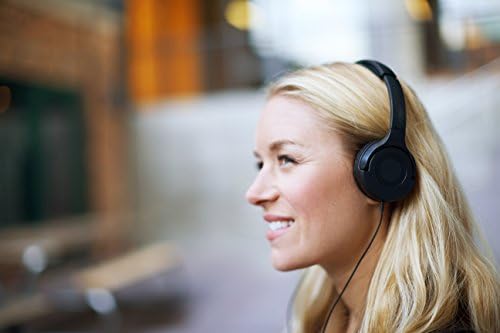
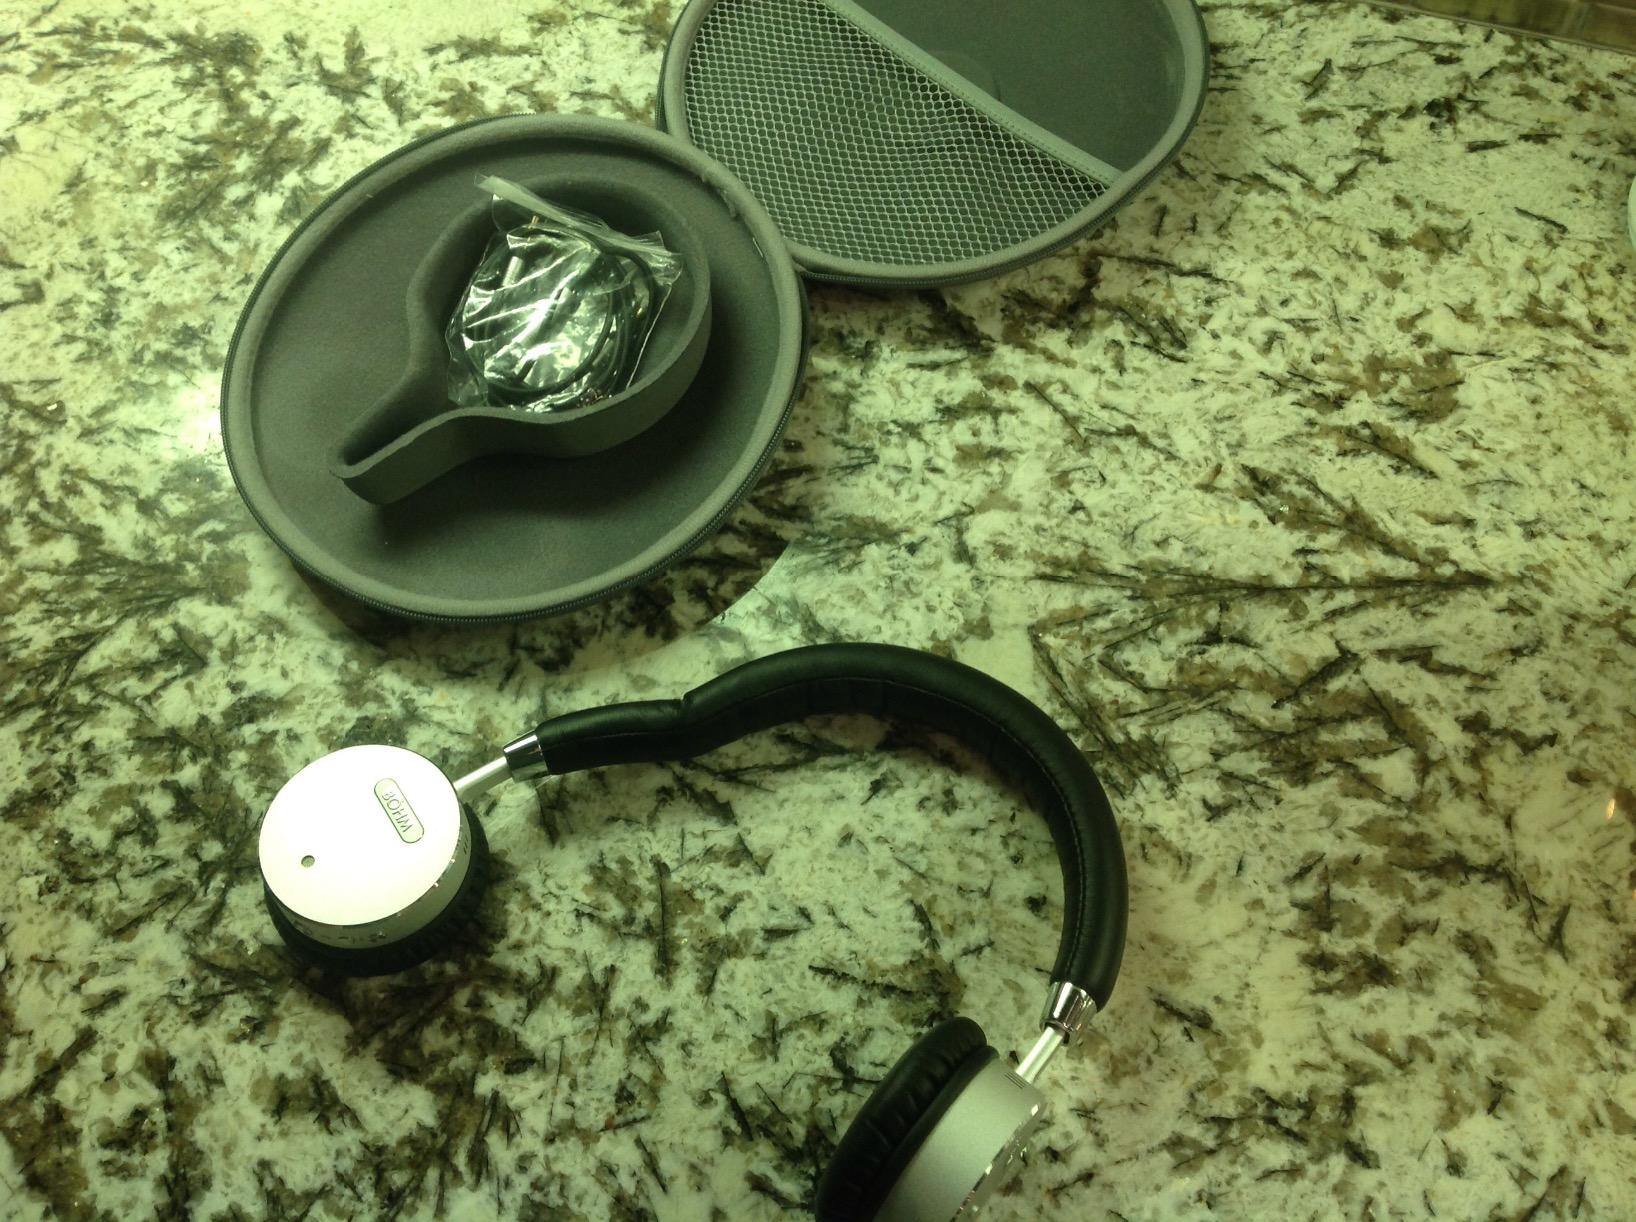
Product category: headphones
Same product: no